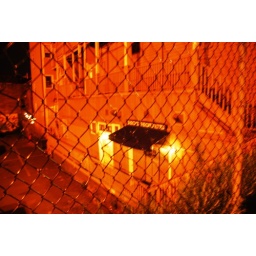
hot house in capitol hill